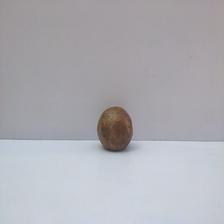
Size: Spoiled